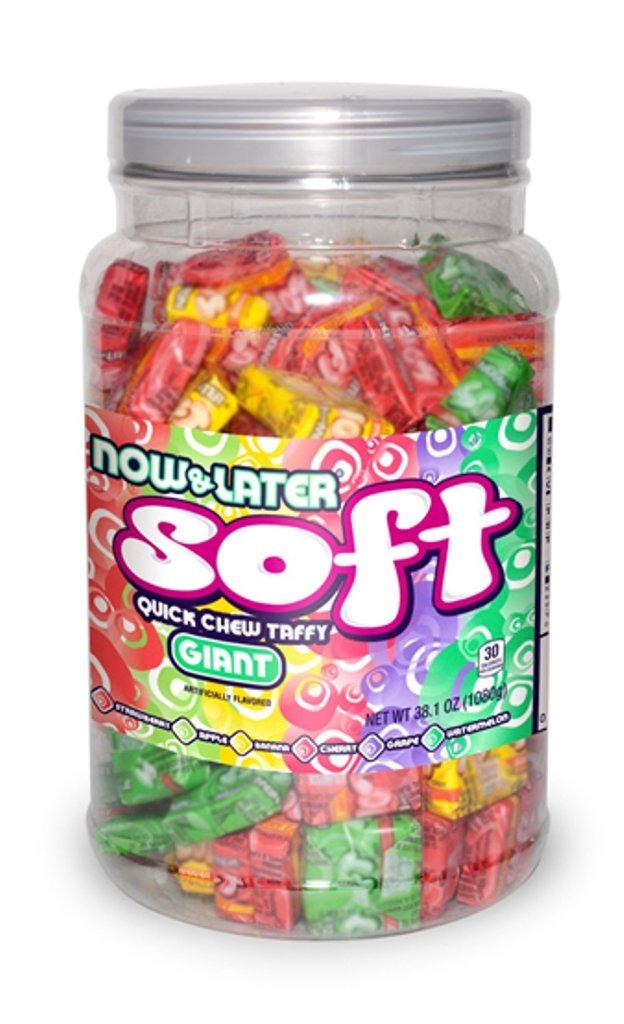
Item Name: Now & Later Soft Assorted Candy, 38.1 Ounce Jar
Bullet Point 1: Each piece of delicious candy is individually wrapped, which makes for easy sharing
Bullet Point 2: Delicious square shaped chewy taffy
Bullet Point 3: Assorted fruit flavors: cherry, grape, apple, strawberry, watermelon and banana
Bullet Point 4: Contains soy and egg
Bullet Point 5: Only 30 calories per serving
Value: 38.0
Unit: Ounce

Price: 23.805